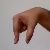
The image shows a hand gesture representing the letter 'Q' in Indian Sign Language.